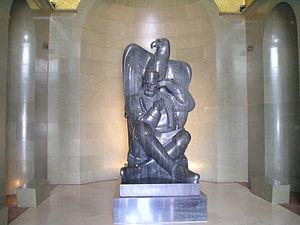
Pierre II Petrovitch-Njegos ou Petar II Petrović-Njegoš, ou en serbe cyrillique Петар II Петровић Његош, né à Njeguši au Monténégro en 1813 et mort à Cetinje en 1851, est un poète, philosophe monténégrin, prince-évêque du Monténégro de 1830 à 1851. Son œuvre est lyrique, épique et dramatique notamment sa légendaire épopée Gorski Vijenac qui retrace le combat du peuple du Monténégro contre les Turcs. Pierre II Petrovitch-Njegos est aussi l'une des plus grandes figures politique et penseur de l'histoire du Monténégro.